Marc Hottiger

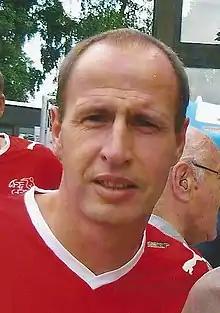
Marc Hottiger

Marc Hottiger (born 7 November 1967) is a Swiss former professional footballer who played as a defender.